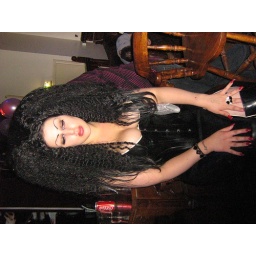
goth girl in ny ny bar